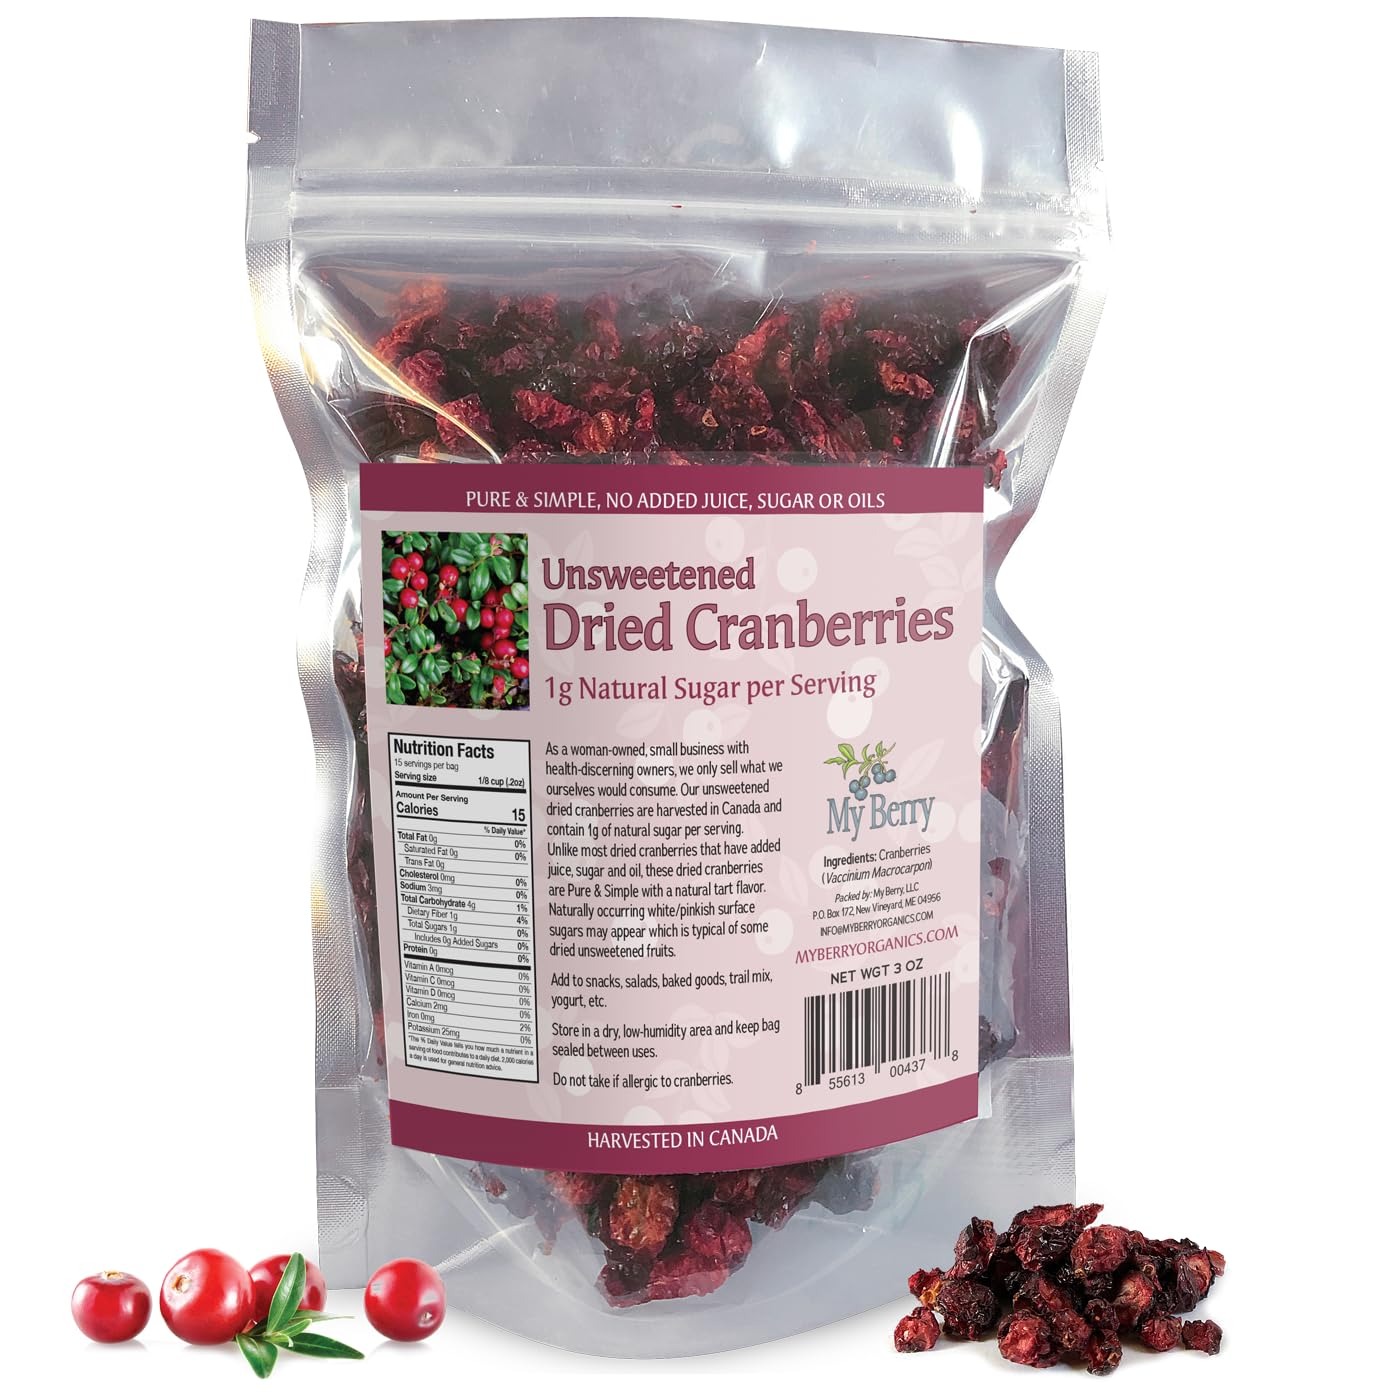
Item Name: Unsweetened Dried Cranberries, No Added Sugar, Juice Or Oils, 1g Natural Sugar Per Serving, 3oz, More Berries Per Ounce Than Sweetened Berries, Woman-Owned Small Company
Bullet Point 1: Pure & Simple, No Added Juice, Sugar, Or Oil, 1g Natural Sugar Per Serving
Bullet Point 2: 2+ Times More Berries Per Ounce Than Sweetened Berries That Are Heavy In Weight With Juice, Oil Or Sugar
Bullet Point 3: Utilizing The Whole Cranberry, Sliced & Dried
Bullet Point 4: Delicious Natural Tart Flavor
Product Description: As a woman-owned small business with health-discerning owners, we only sell what we ourselves would consume. Our cranberries are sourced from Canada and contain 1g natural sugar per serving. Being unsweetened, these berries are tart (not sweet like sweetened cranberries) but delicious. Most other cranberries have added juice, sugar, and oil that may contain up to 29g of sugar per serving. Because our cranberries are not heavy in weight with added sugars and oil, our cranberries offer a greater volume of berries per ounce. One ounce of our berries contain on average 180-250 pieces while an ounce of sweetened berries average 70-90 pieces per ounce. The difference in price is in the weight of the sugar, juice, and oil. Eat as a snack, add to baking, yogurt, cereals, salads, etc. Naturally occurring white/pinkish surface sugars may appear and are normal for some dried unsweetened fruits. NOTE: Our unsweetened cranberries are typically smaller than the sweetened plumped-up version that have added sugar and oil.
Value: 3.0
Unit: Ounce

Price: 30.73